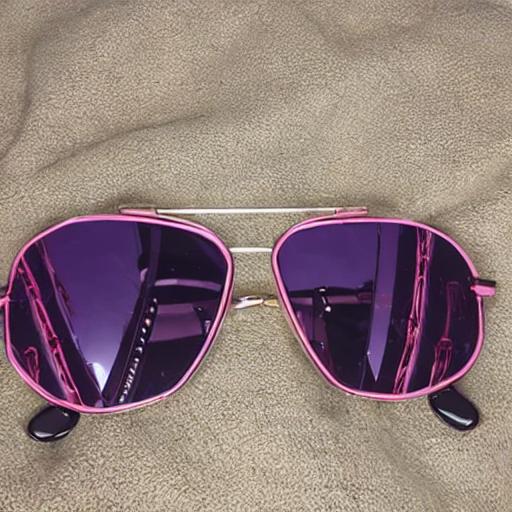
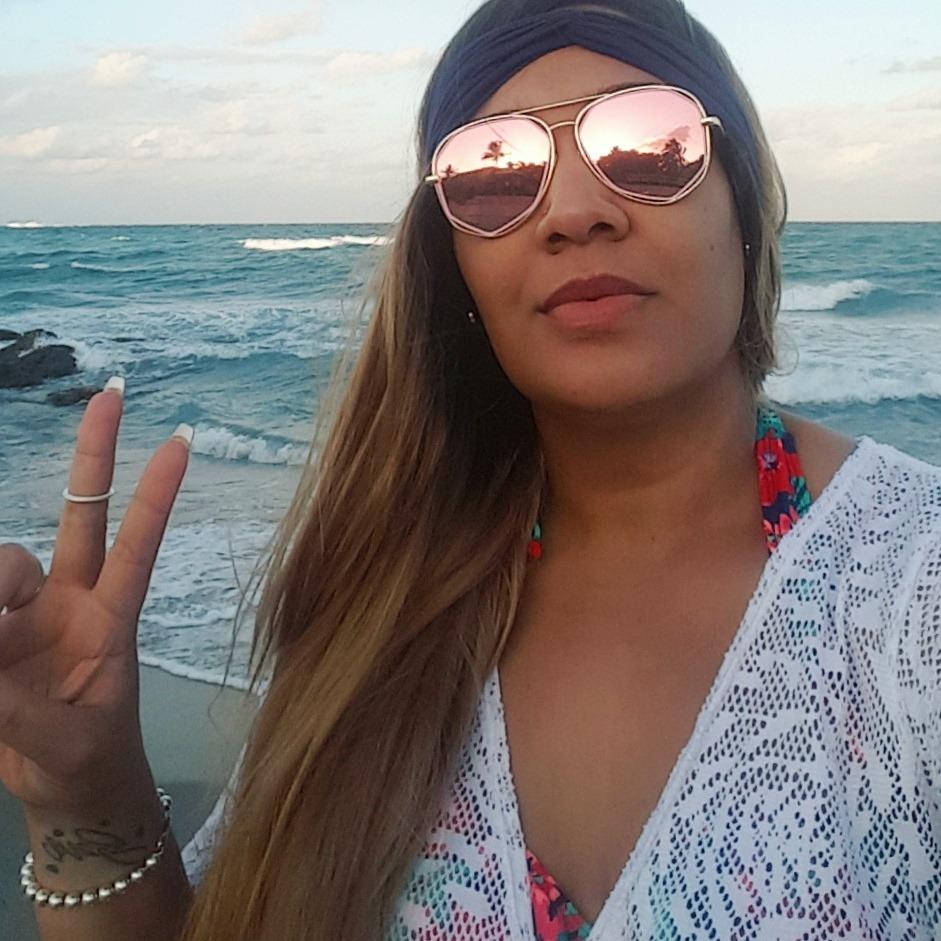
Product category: accessories_sunglasses
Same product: no